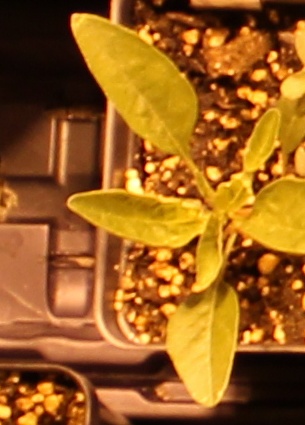
Label: Waterhemp